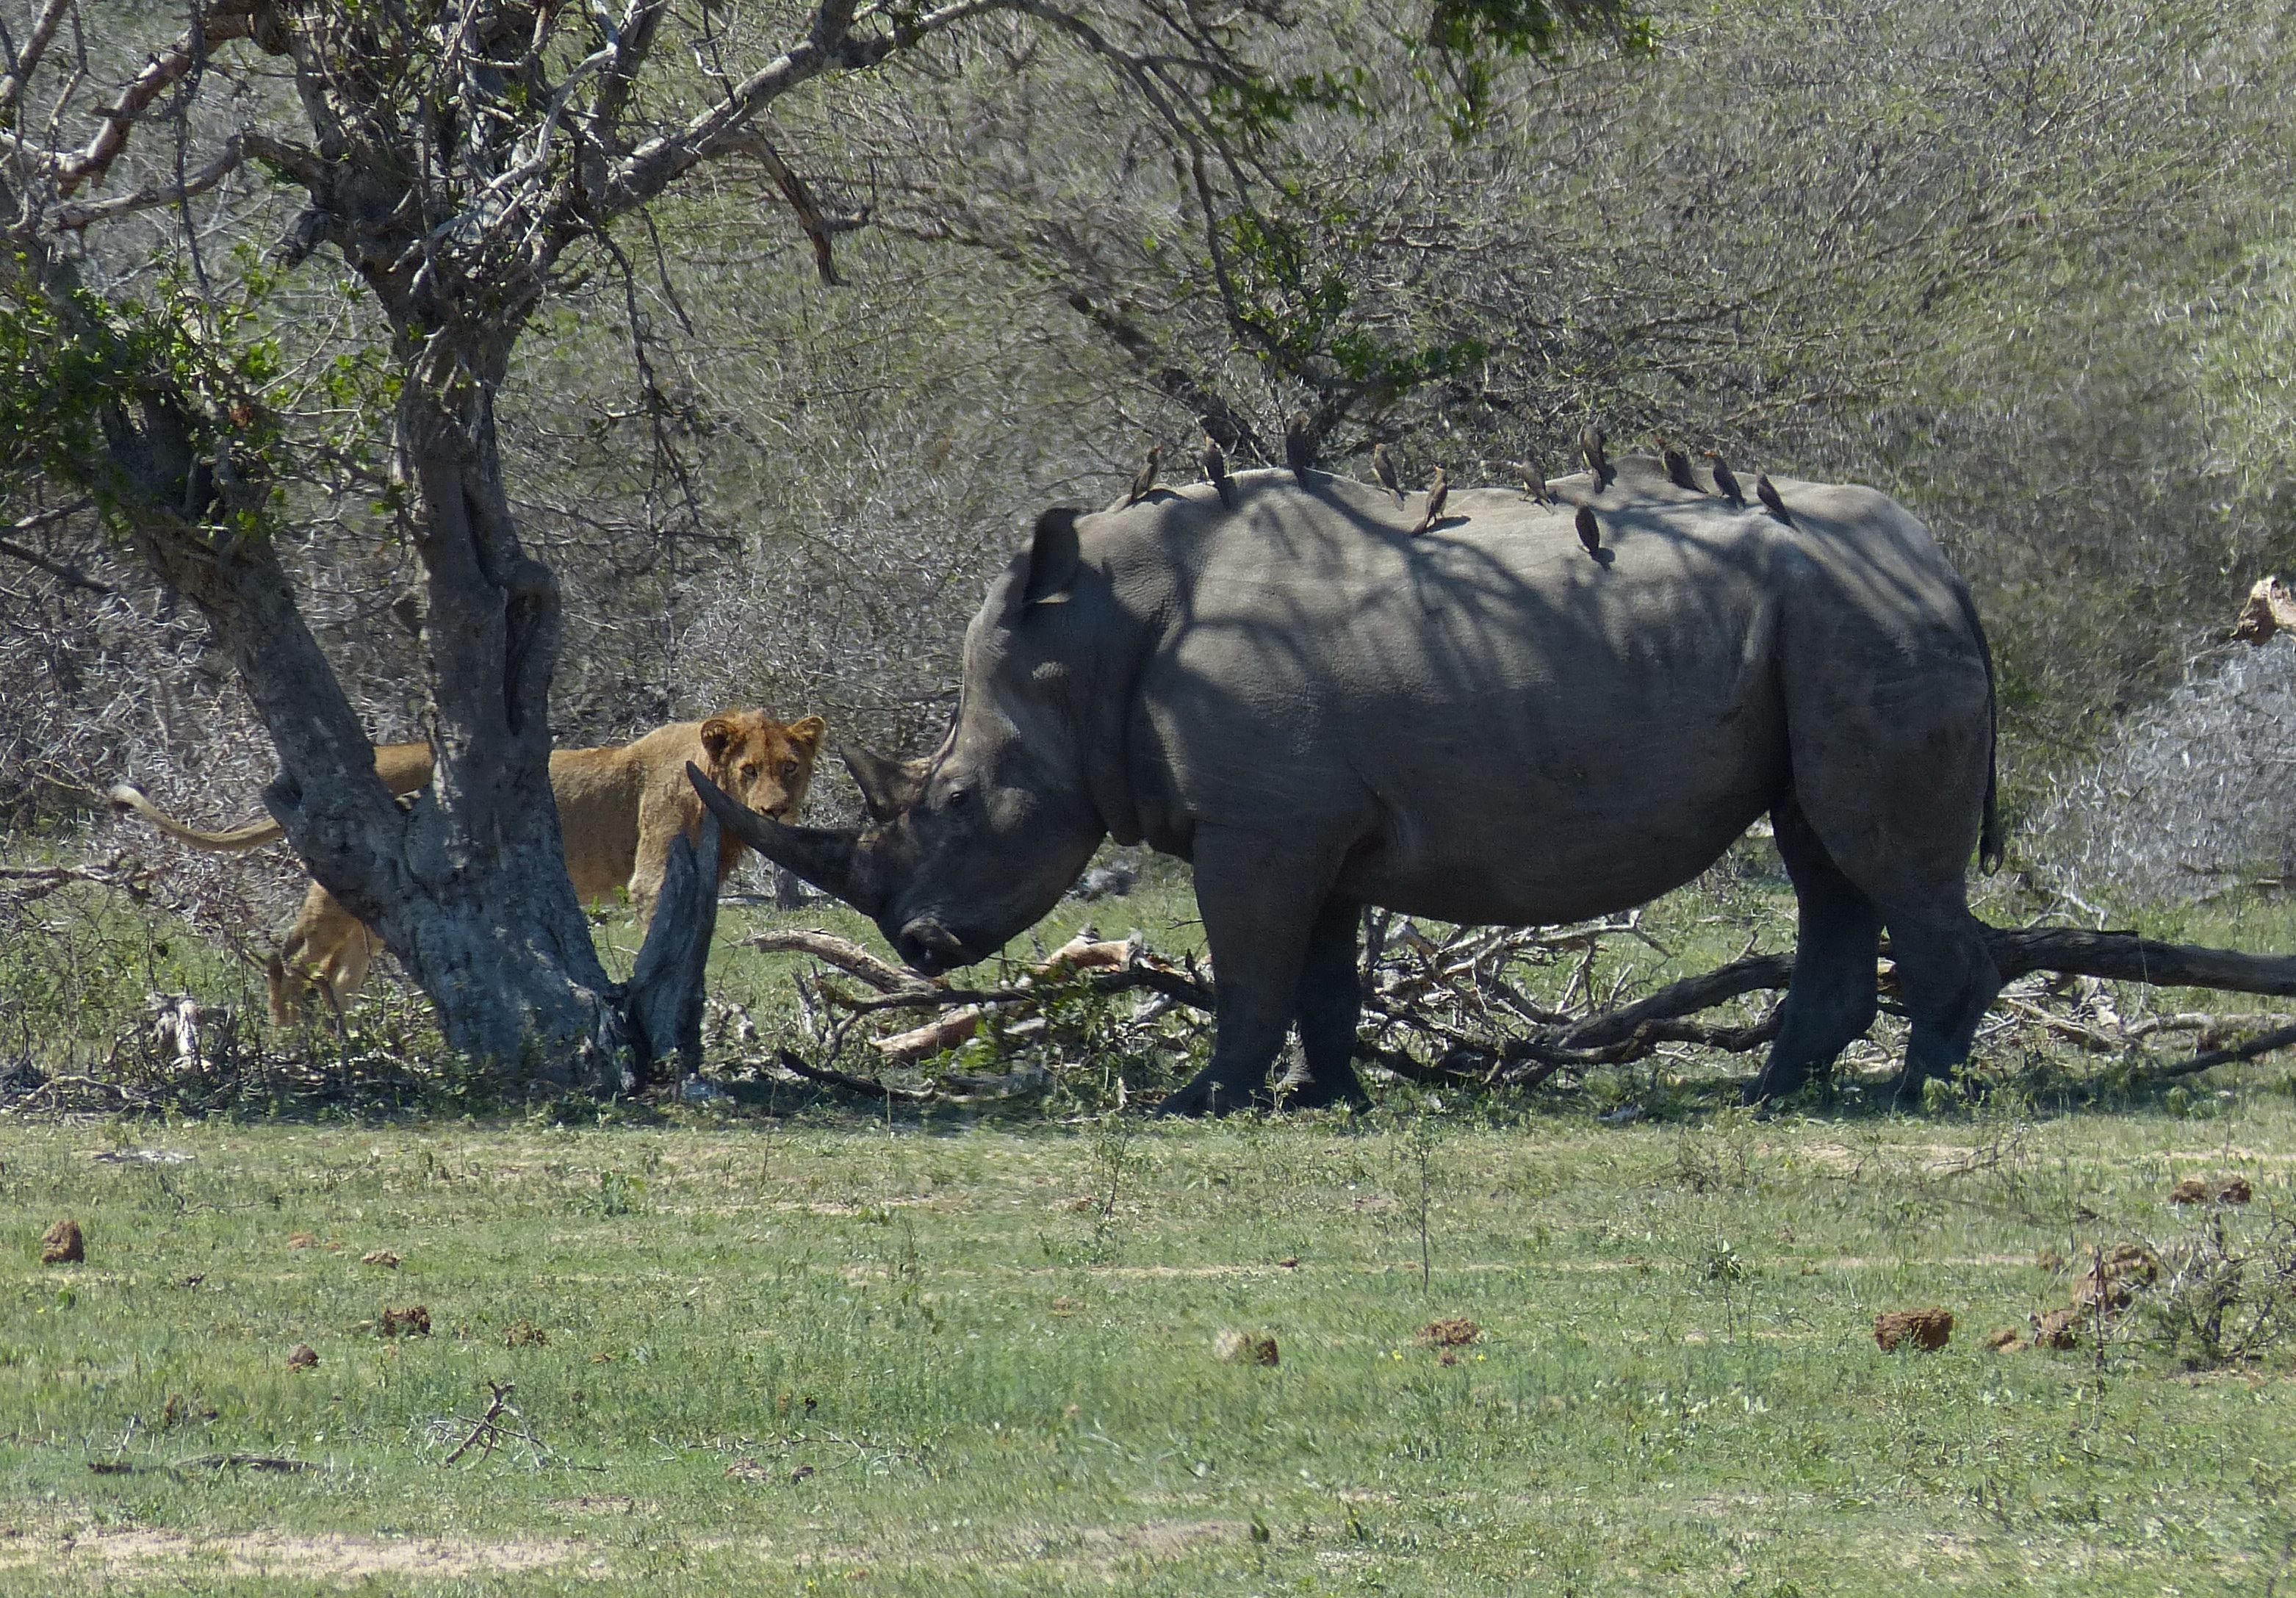
nature, wilderness, adventure, animal, wildlife, herd, cat, pasture, grazing, africa, mammal, predator, national park, fauna, savanna, lion, rhino, wild animal, rhinoceros, savannah, mare, animal world, safari, south africa, steppe, encounter, pack animal, white rhino, kruger national park